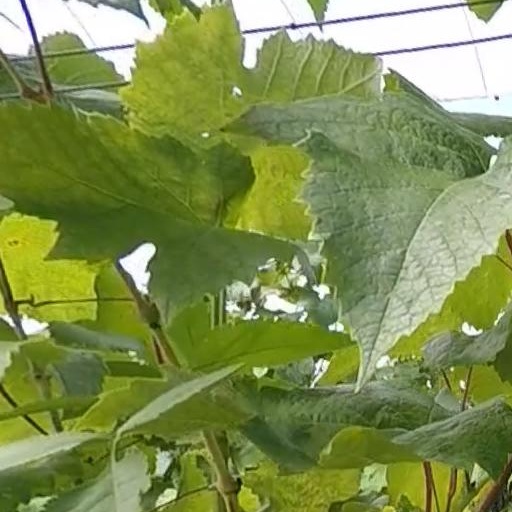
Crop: grape